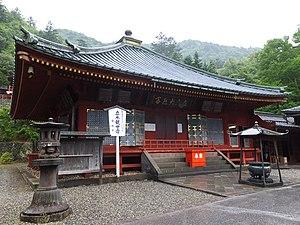
Le Bandō Sanjūsankasho désigne une succession des trente-trois temples bouddhistes dans l'est du Japon dédiés à la déesse Kannon. Bandō est l'ancien nom de ce qui est à présent la région de Kantō, nom utilisé en la circonstance parce que les temples sont tous situés dans les préfectures de Kanagawa, Saitama, Tokyo, Gunma, Ibaraki, Tochigi et Chiba. Comme c'est le cas avec tous ces circuits, chaque site a un rang et les pèlerins croient que la visite de tous les temples dans un ordre déterminé est un acte de grand mérite religieux.